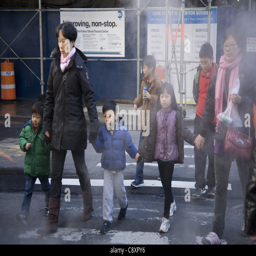
mothers and kids cross the street through steam rising from a manhole